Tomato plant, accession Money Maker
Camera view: horizontal (90 deg, fisheye); turntable rotation: 240 degrees
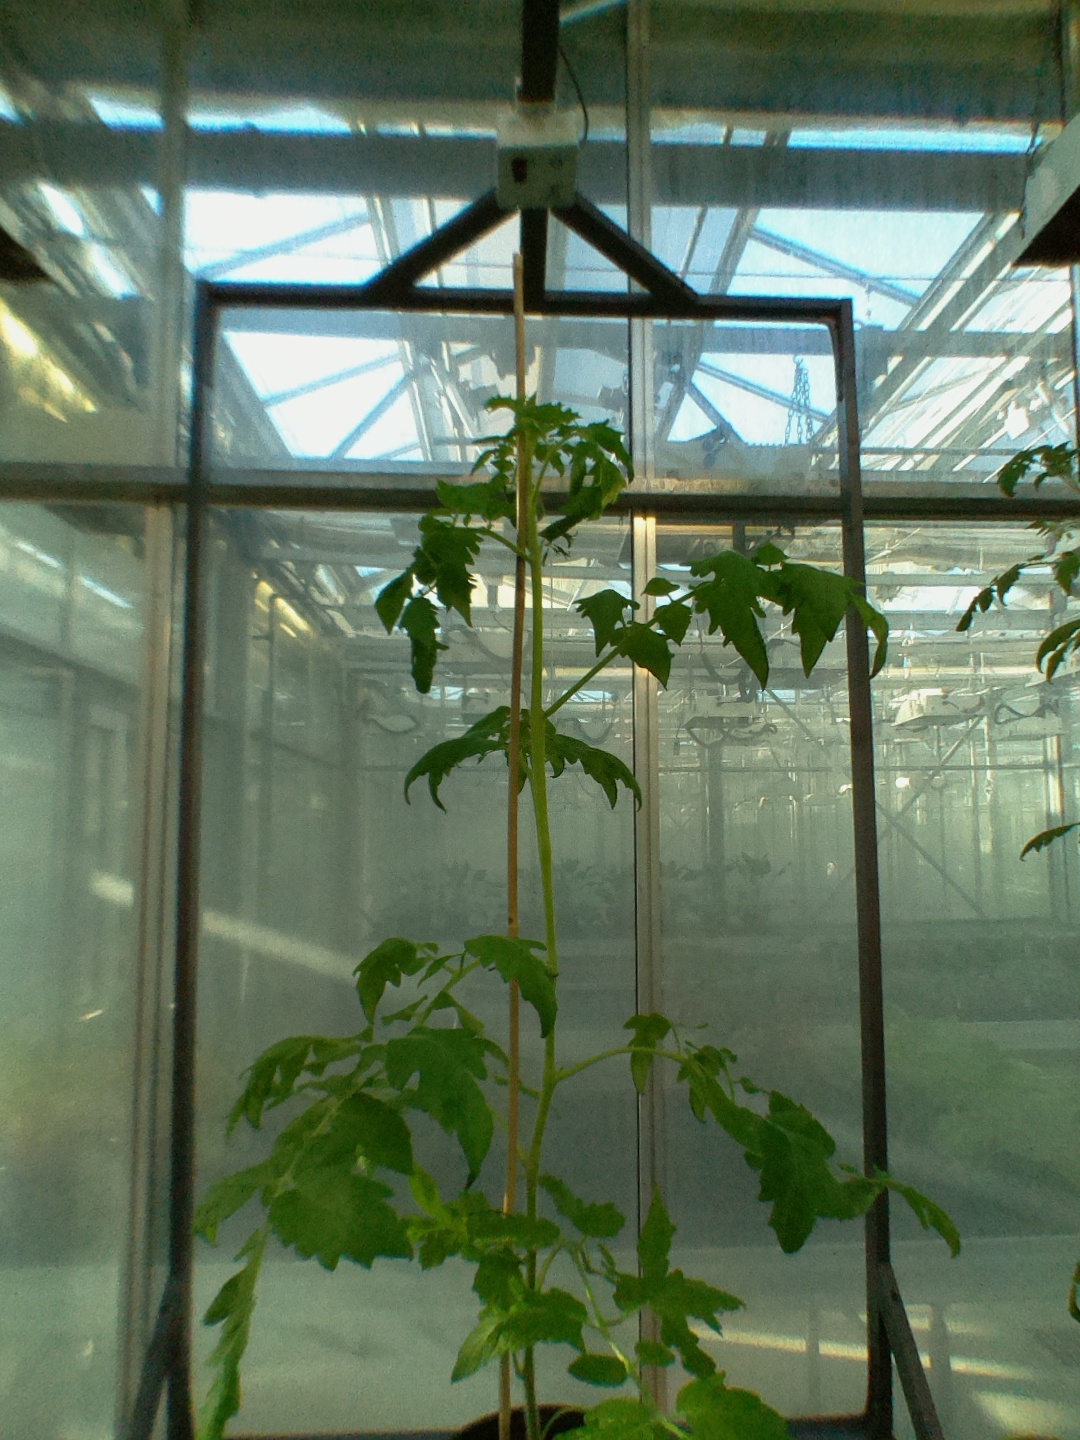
BBCH growth stage 53: 3 inflorescences visible